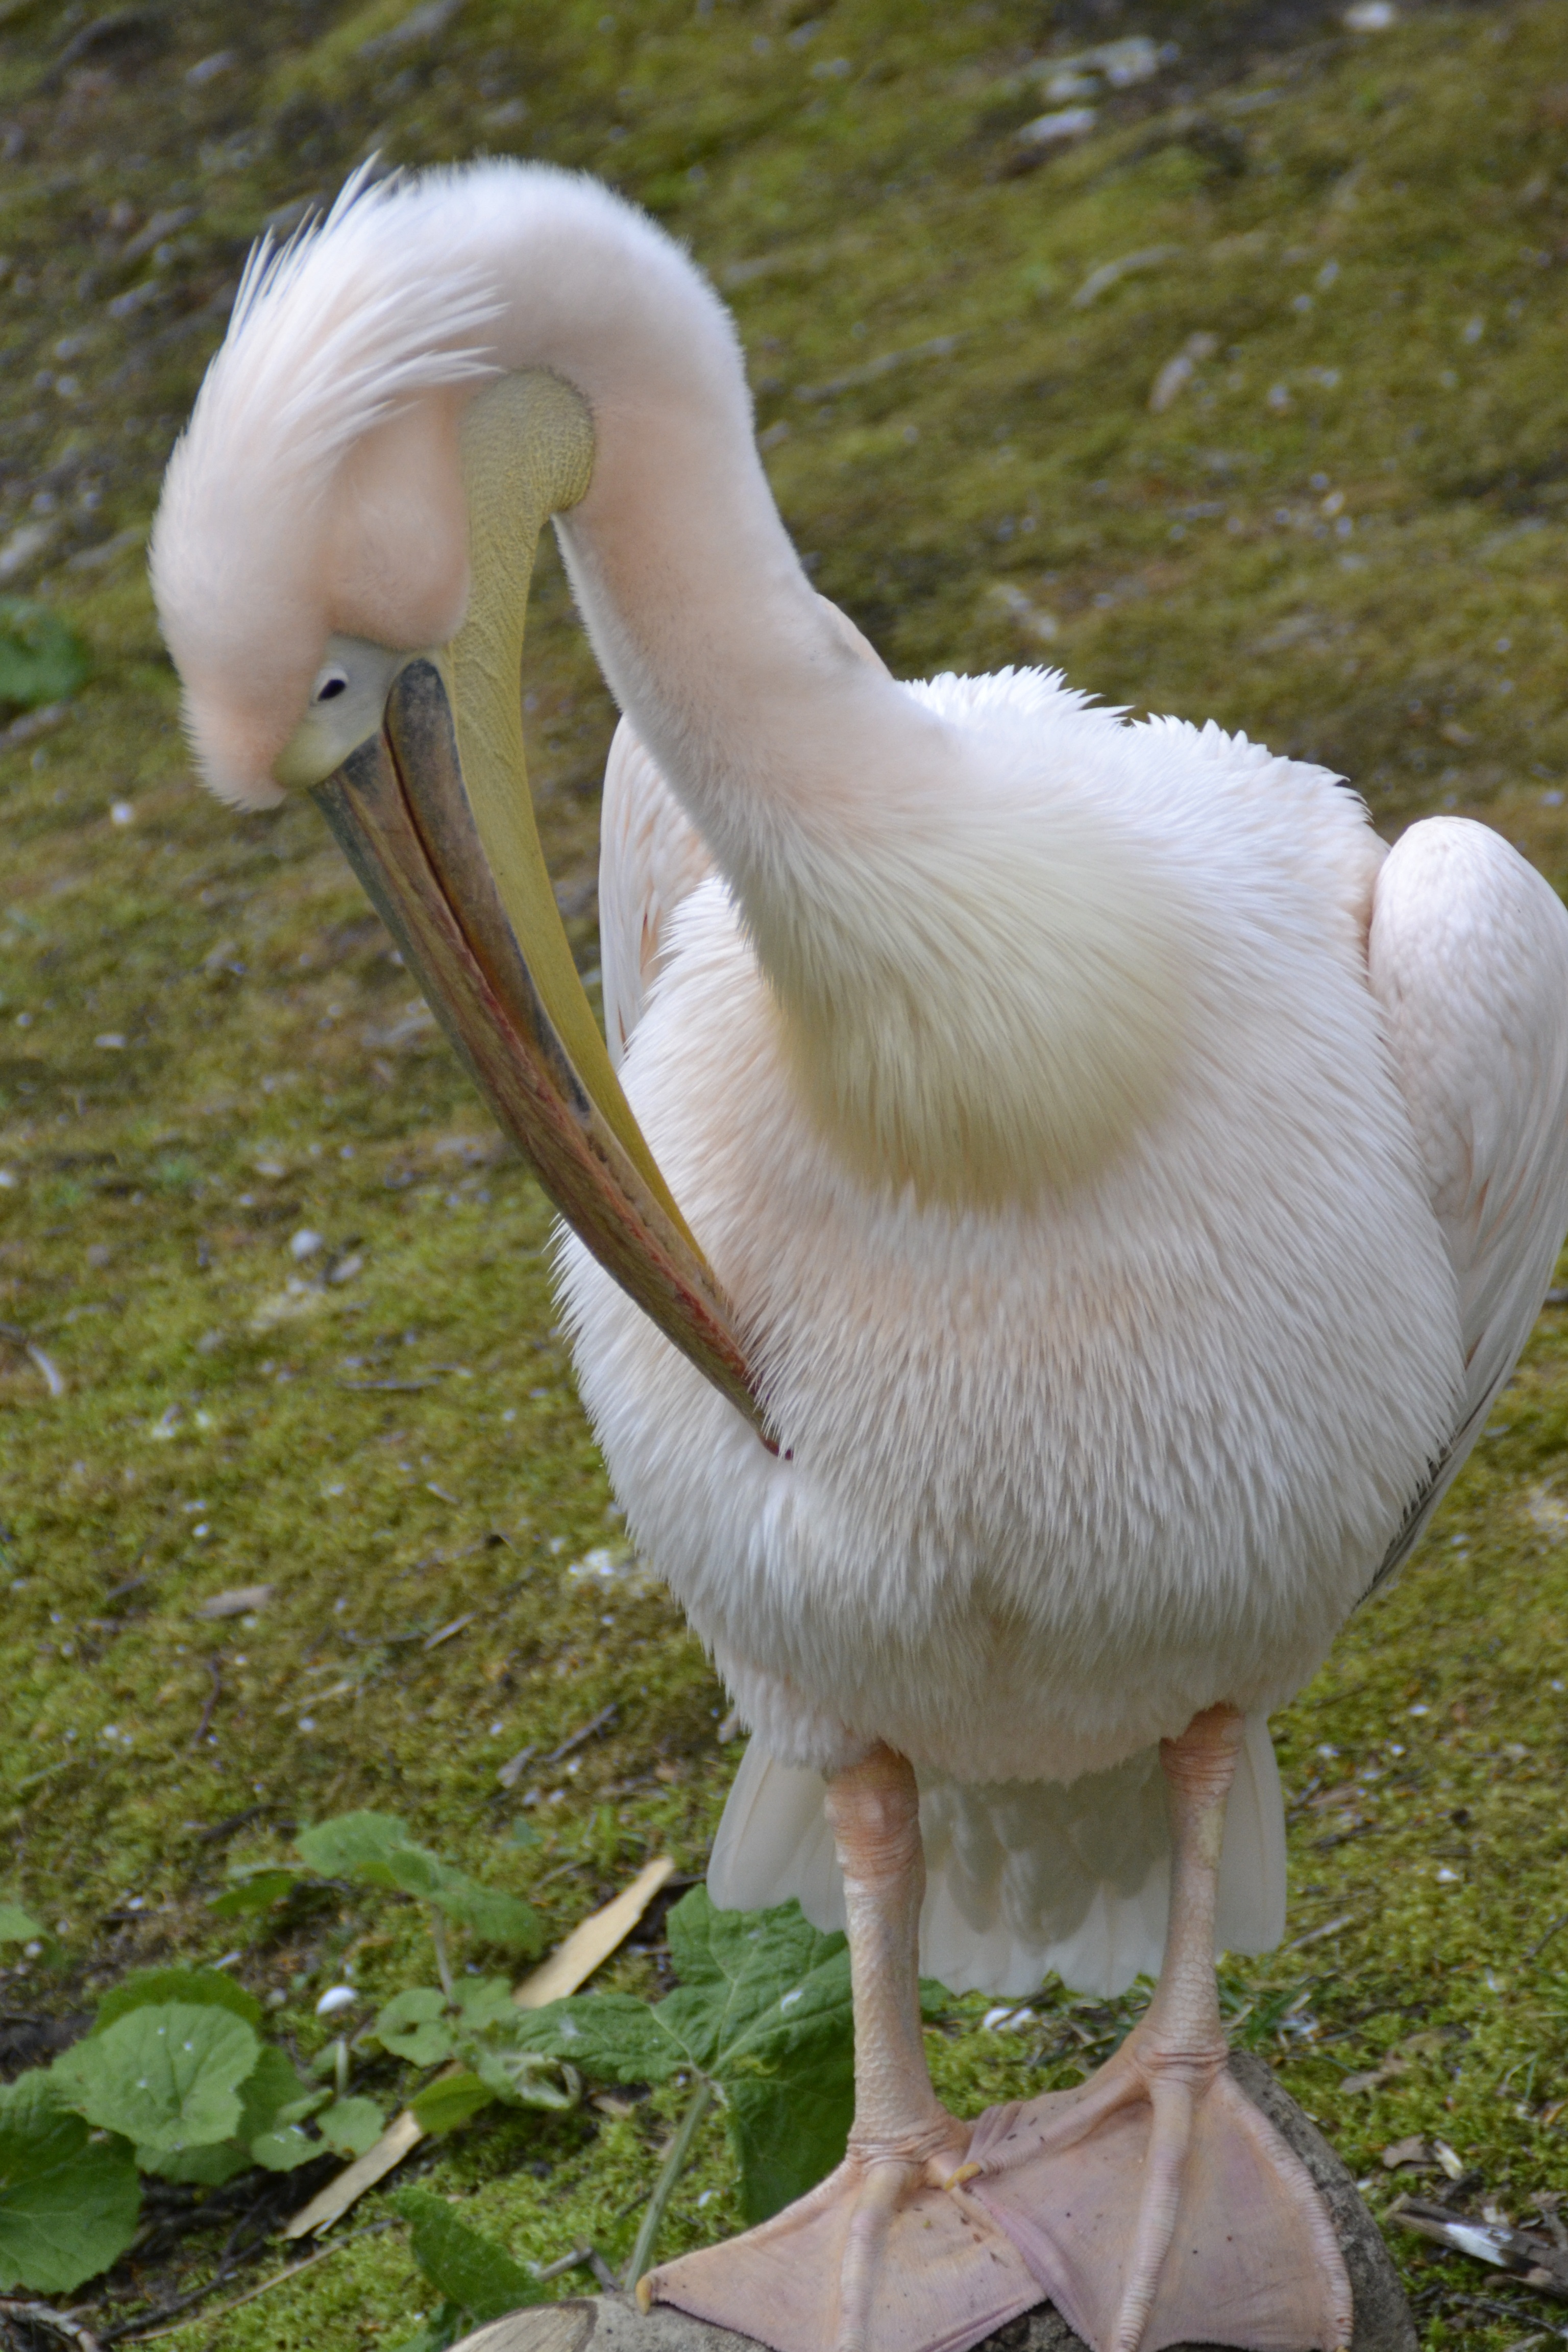
nature, bird, wing, animal, pelican, seabird, wildlife, beak, clean, feather, fauna, plumage, vertebrate, creature, bill, pelecanidae, pelikan, water bird, pelecaniformes, brown pelican, pelecanus onocrotalus, pelecanus occidentalis